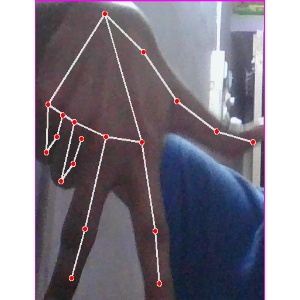
अक्षर: ग